Gajasurasamhara

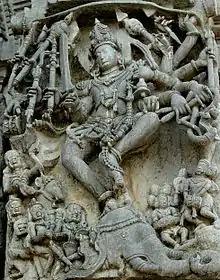
Gajasurasamhara, Belur, Karnataka

Gajasurasamhara is shown wearing a "jatamukuta" (matted hair crown), with a "jatamandala" (braided hair spreading from the head, forming a circle around it) and garlands of skulls. The "jatamukuta" may be embedded with skulls and "durddhura" flowers, while the "jatamandala" may be adored by Shival's usual attributes such as a snake and the crescent moon. His face is fearsome with round rolling eyes and protruding fangs.